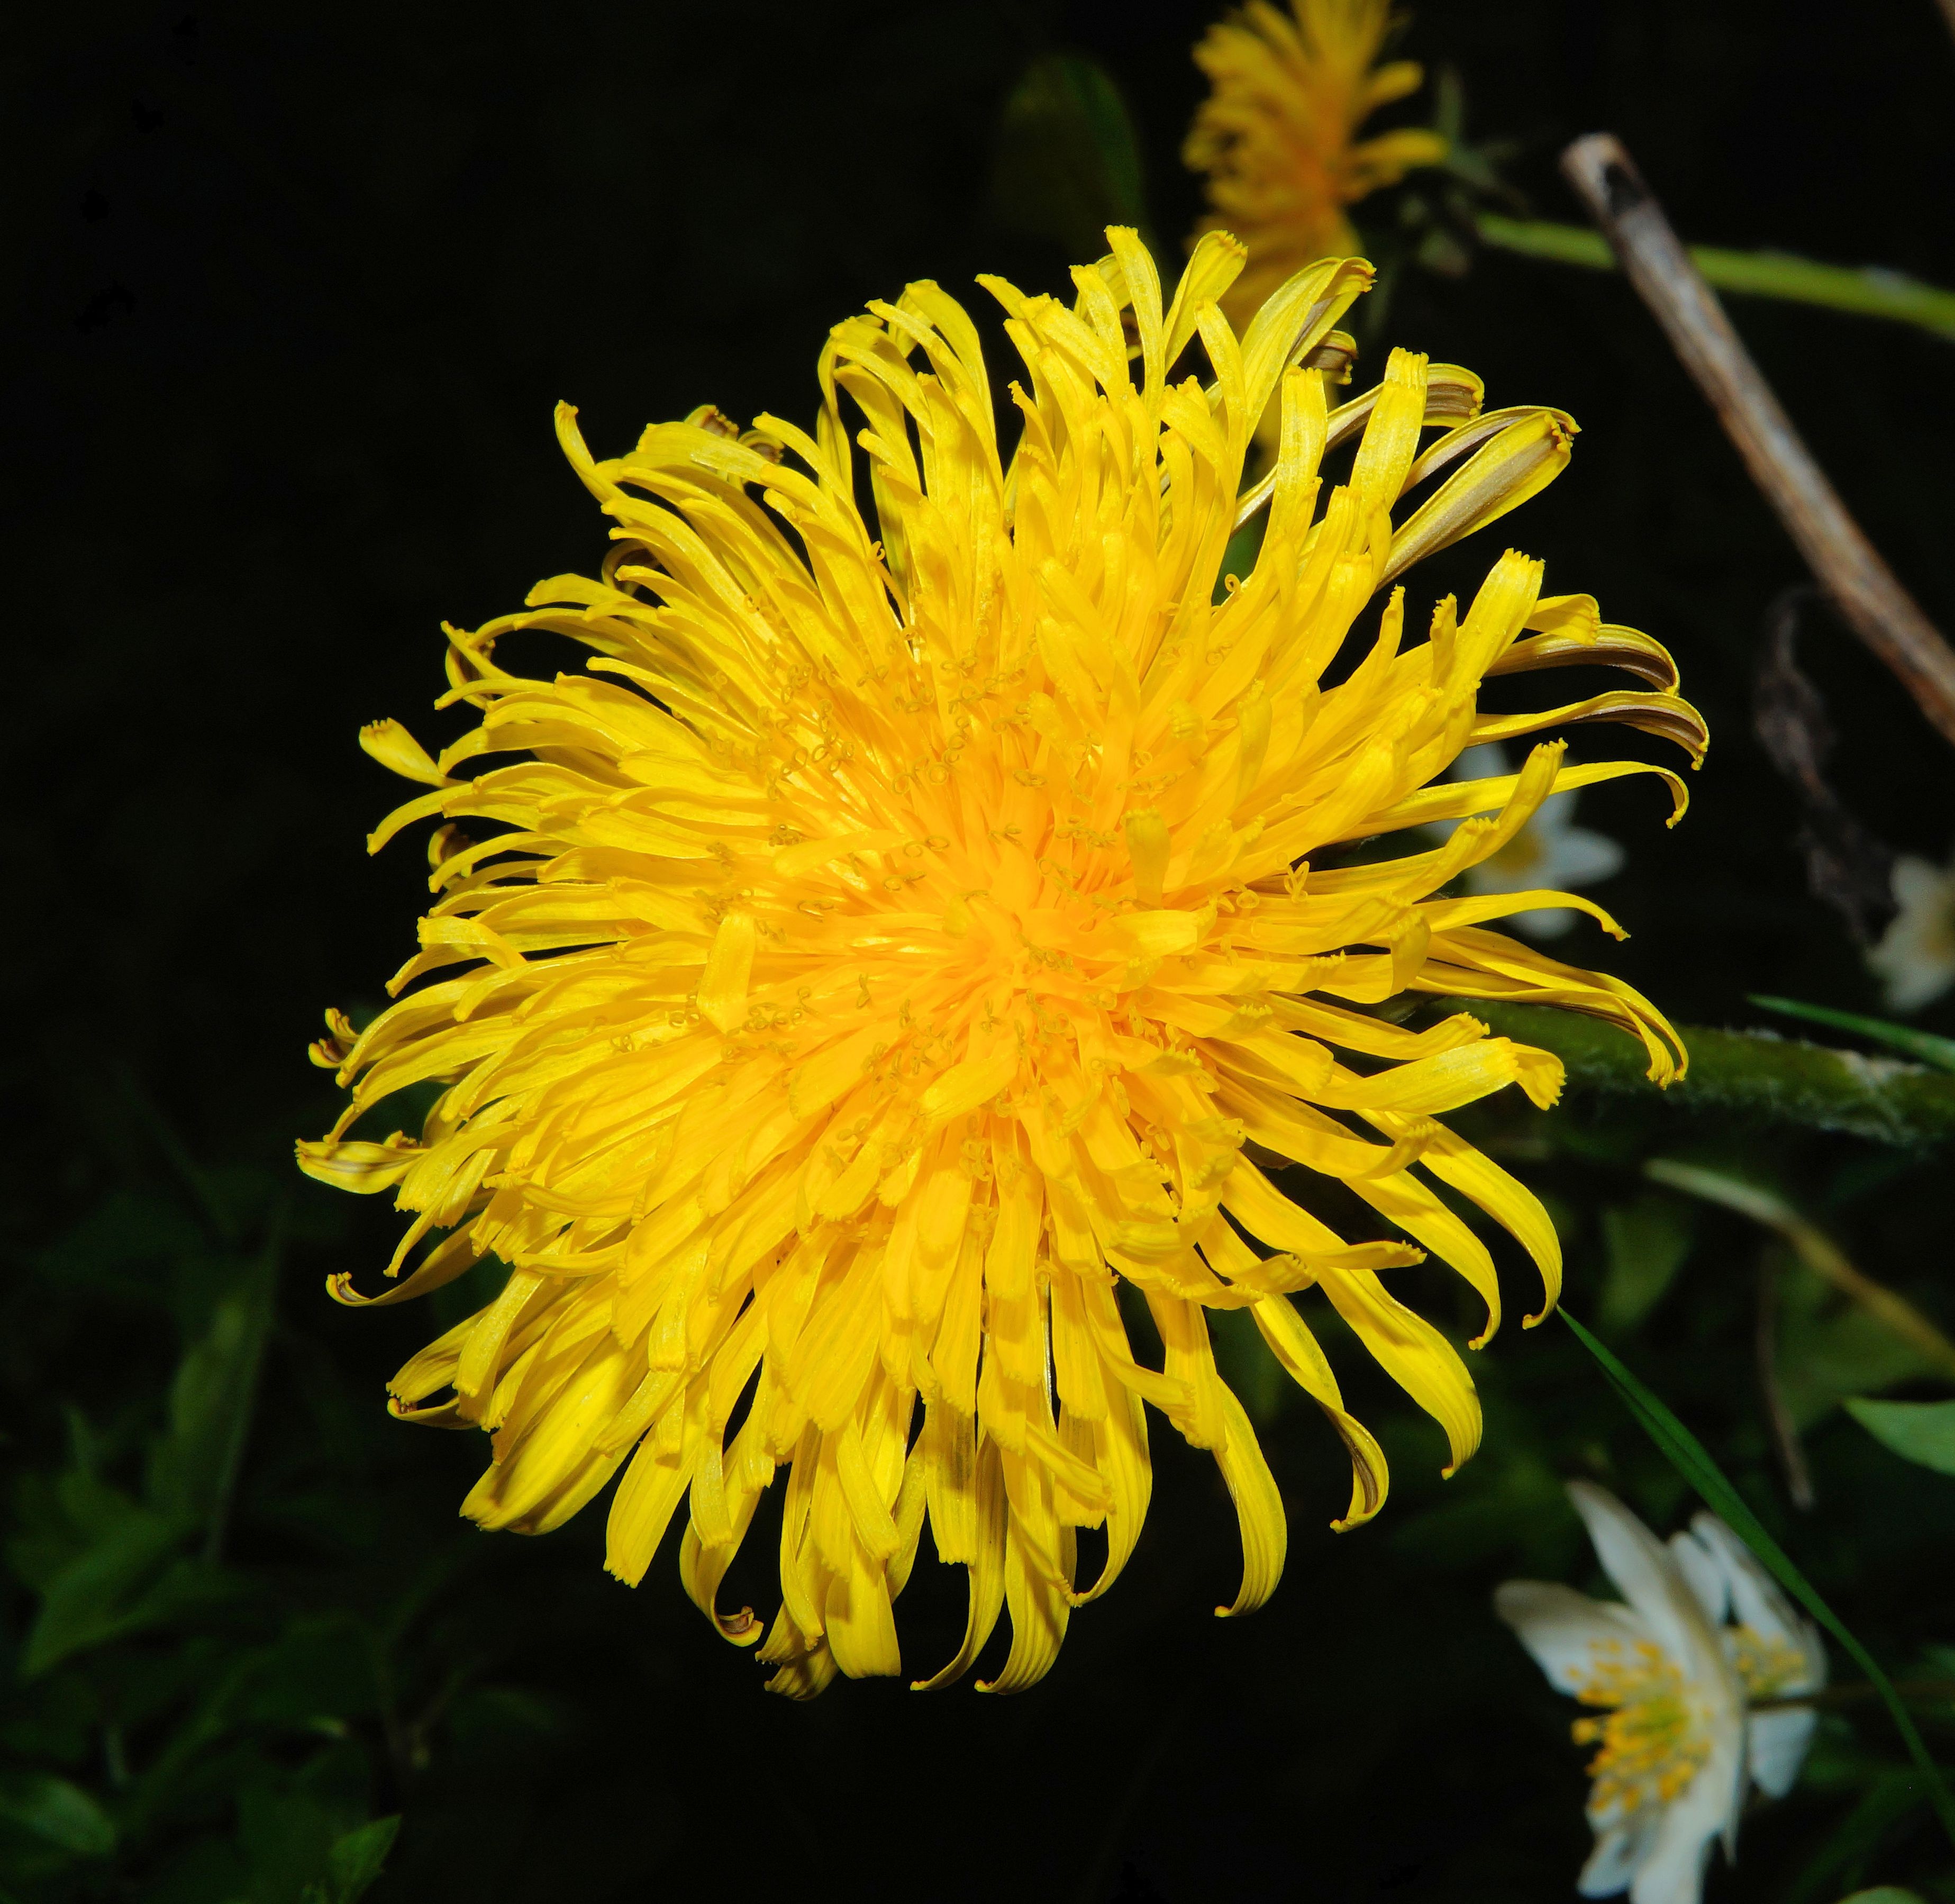
nature, blossom, plant, dandelion, flower, petal, bloom, spring, botany, yellow, flora, yellow flower, wildflower, macro photography, flowering plant, daisy family, plant stem, land plant, chrysanths